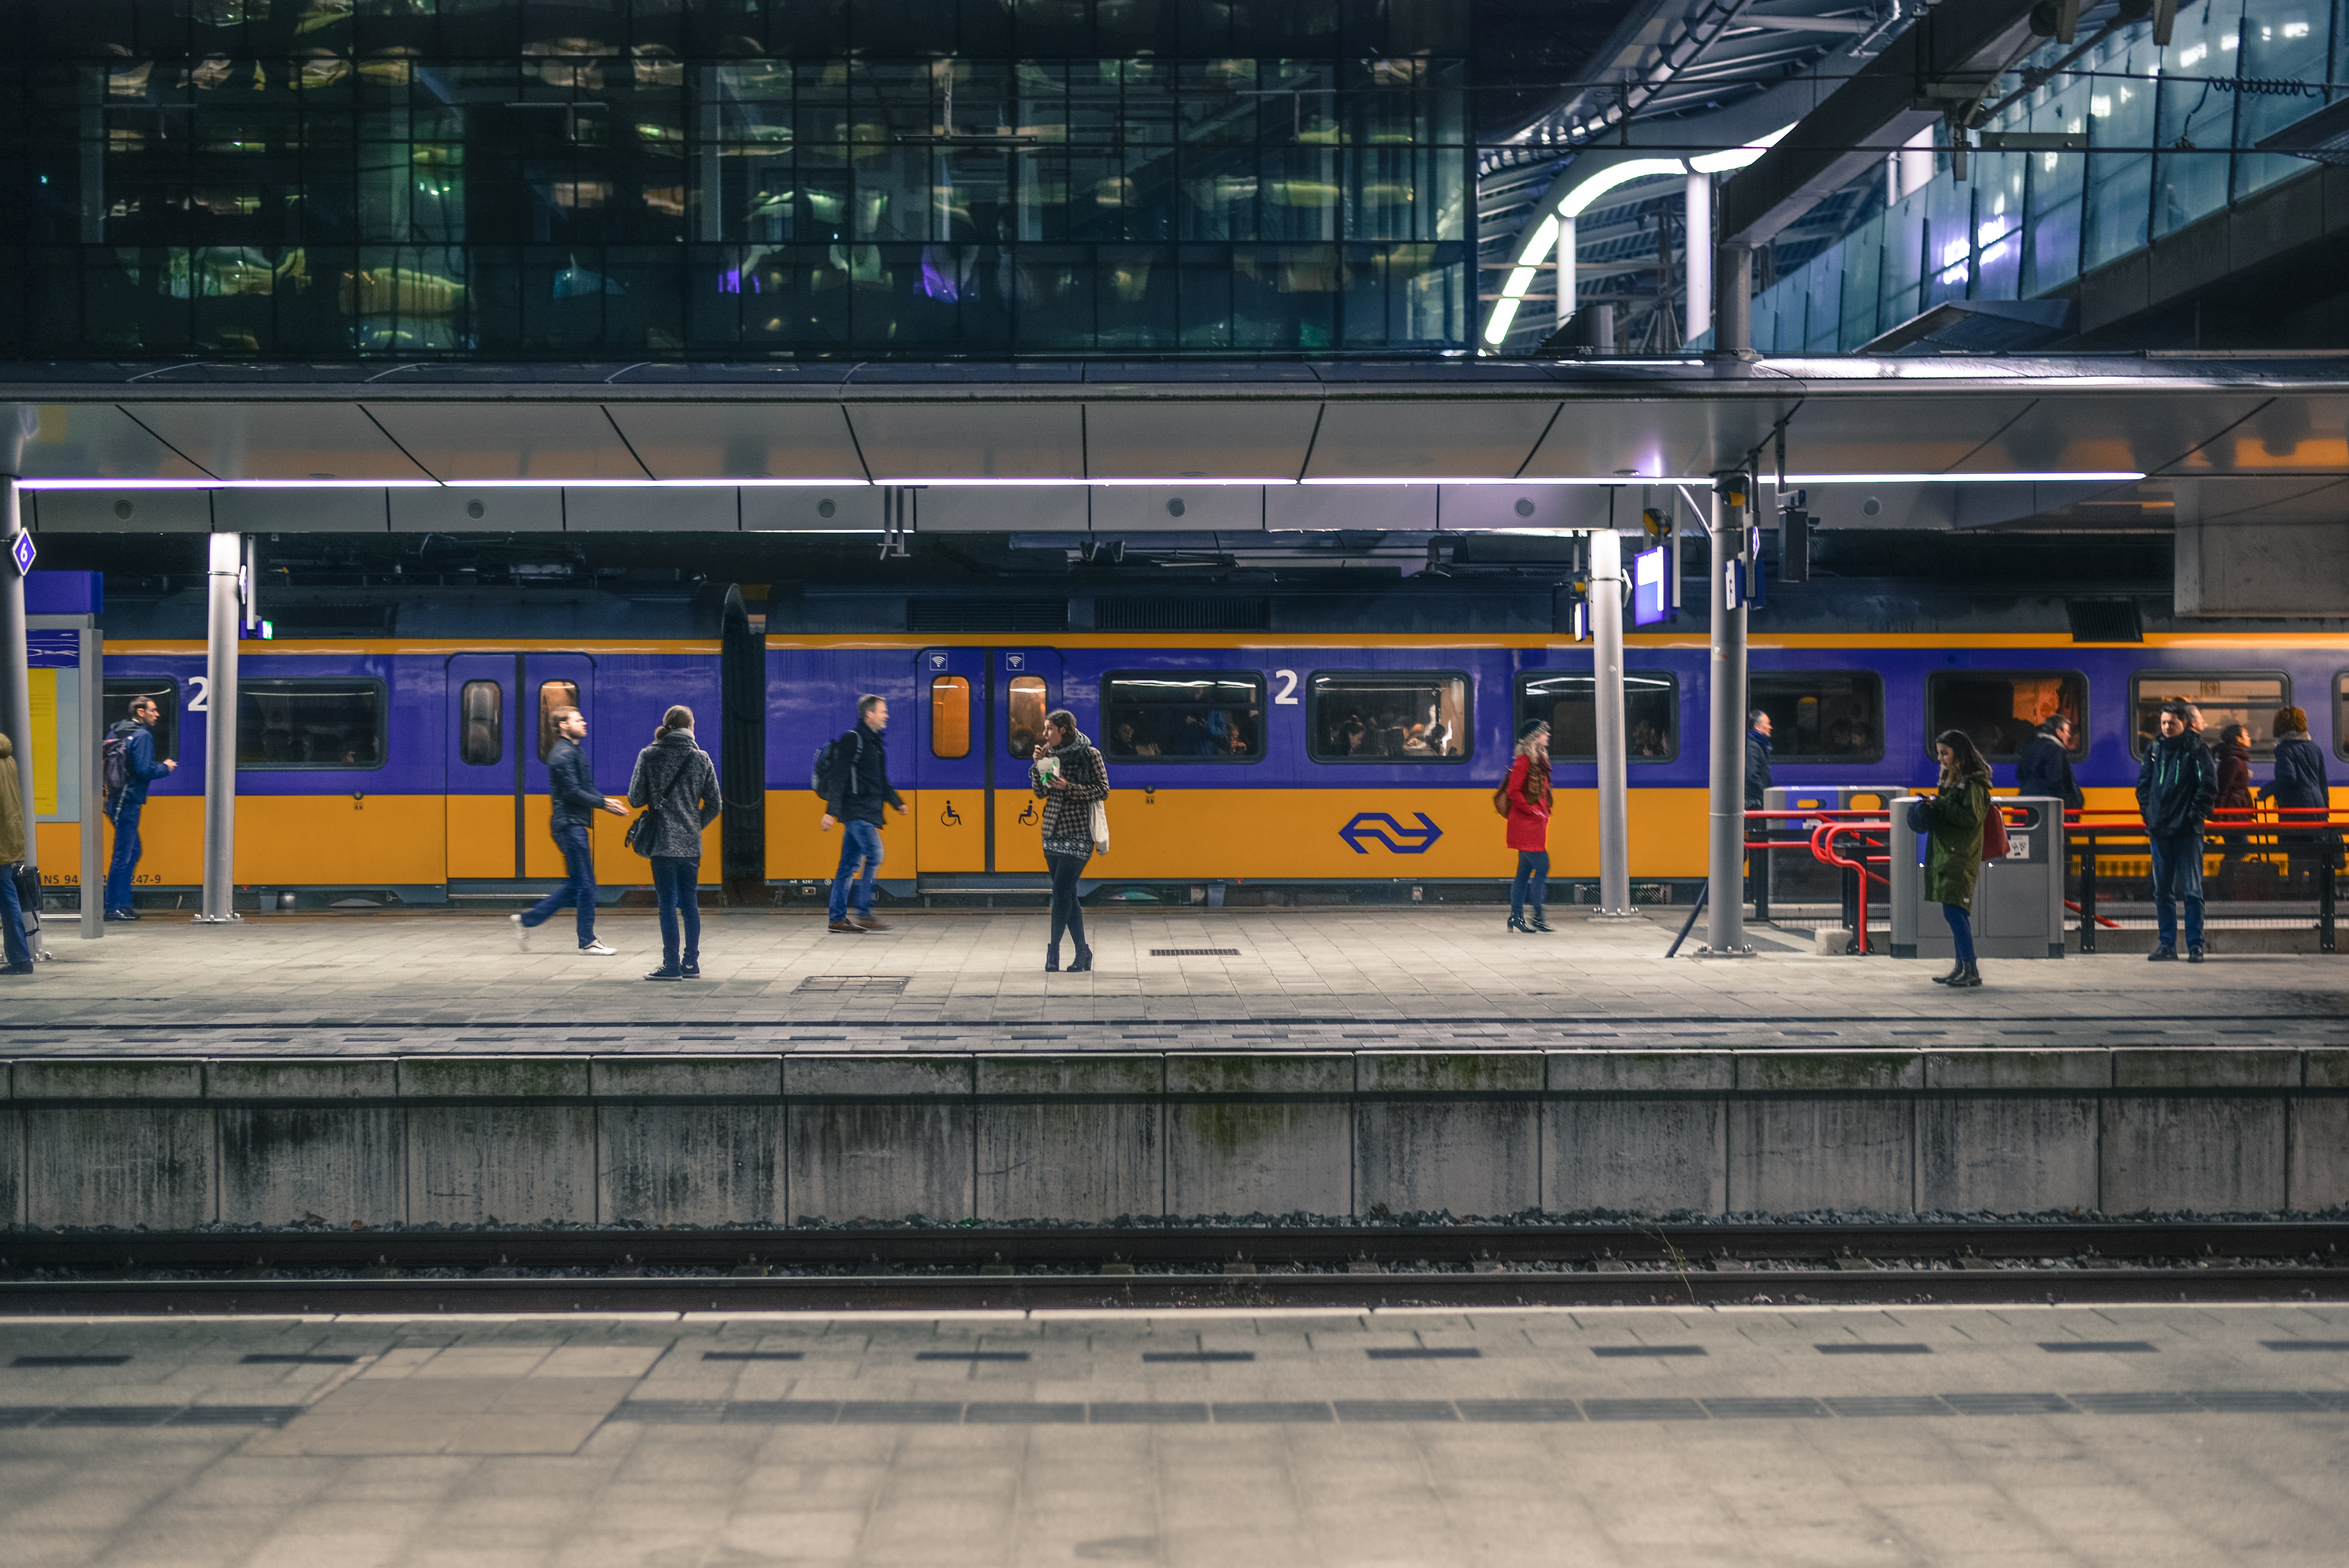
transport, public transport, metropolitan area, train station, mode of transport, metro, urban area, yellow, vehicle, line, building, architecture, metropolis, metro station, train, street, night, electricity, city, tram